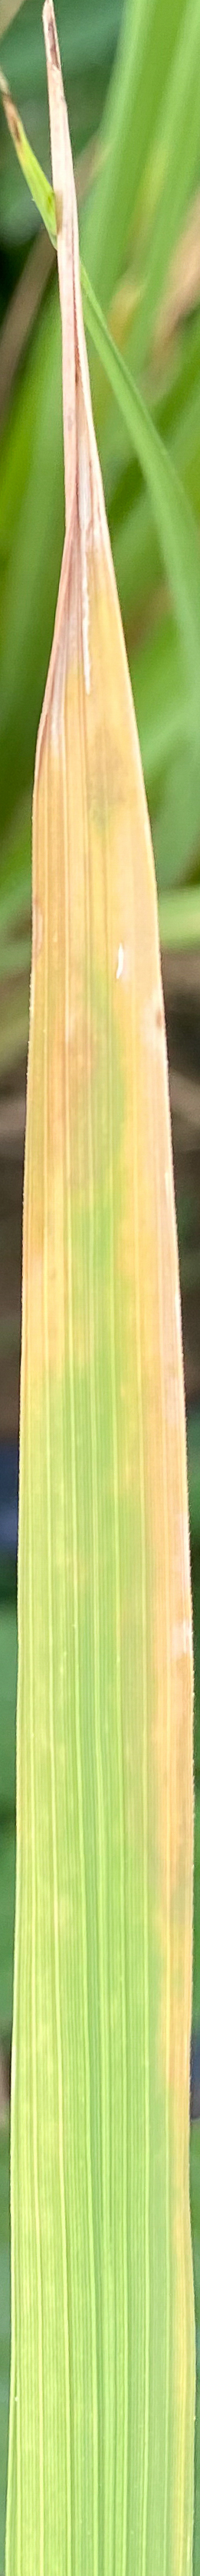
Nhãn: N